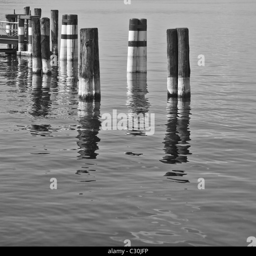
poles for boats nearby a pier